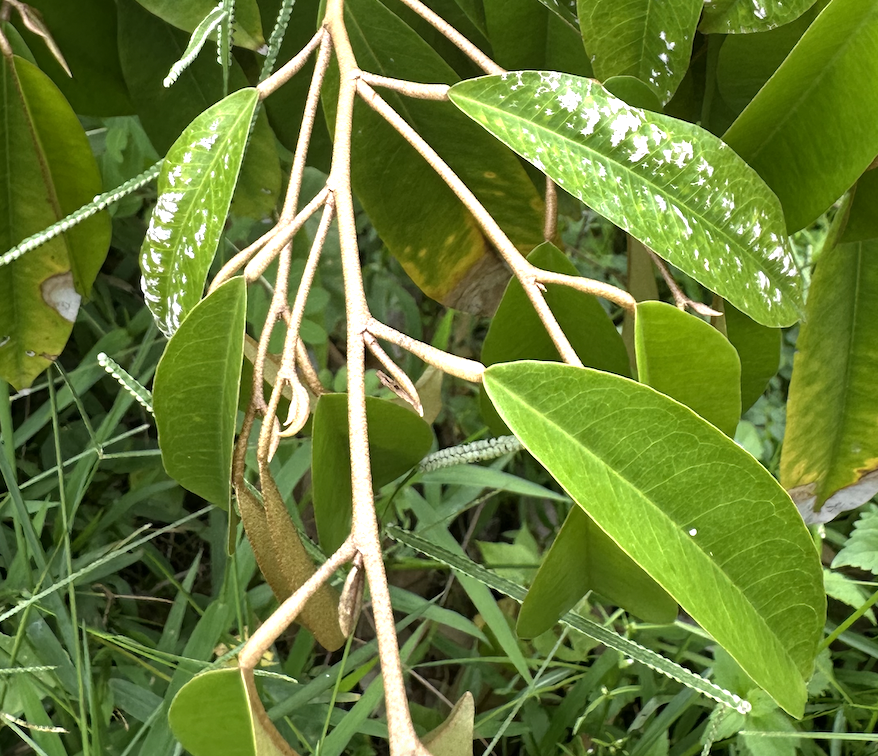
Label: mealybug_infestation